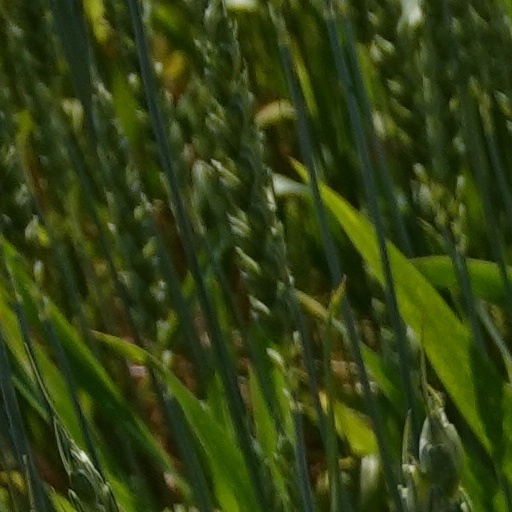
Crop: wheat